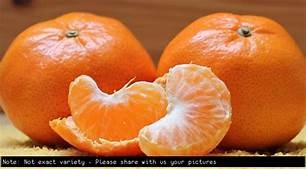
Label: mandarine